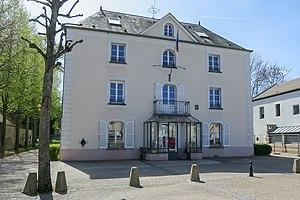
Lieusaint est une commune française de l'arrondissement de Melun, située dans le département de Seine-et-Marne en région Île-de-France.